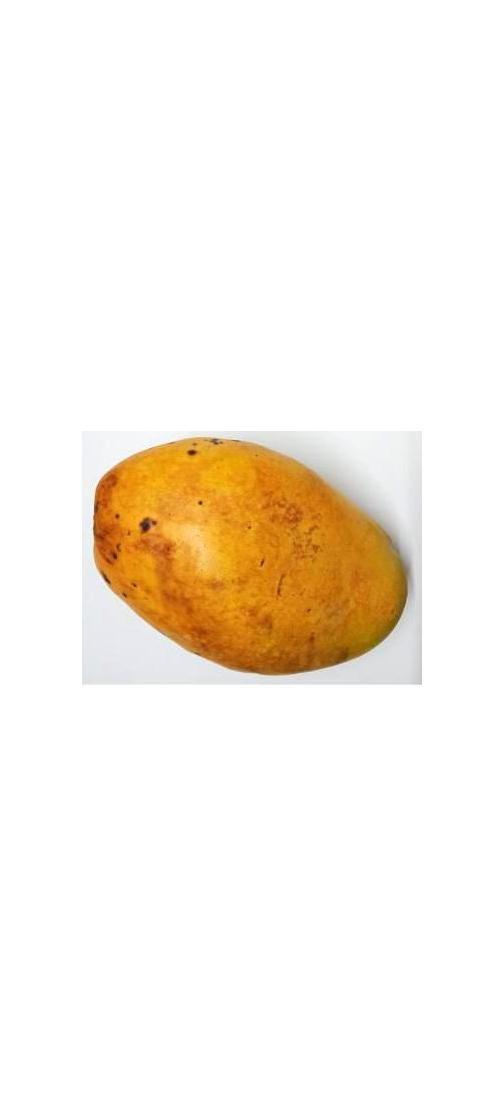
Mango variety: Bari-11